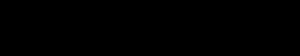
Farnesol
Farnesolmolekylet.
Farnesol med formlen-3,7,11-trimethyldodeca-2,6,10-trien-1-ol, er en naturligt forekommende sesquiterpen, der normalt optræder som en farveløs væske. Stoffet kan ikke opløses i vand, men det blandes let med olier. Det er grundelementet i de fleste, og muligvis alle, acykliske sesquiterpenoider, og det er ligeledes et udgangspunkt for syntesen af mange organiske stoffer.